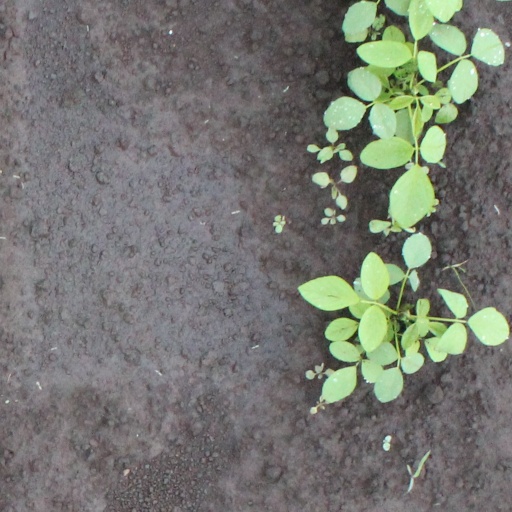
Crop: soybean